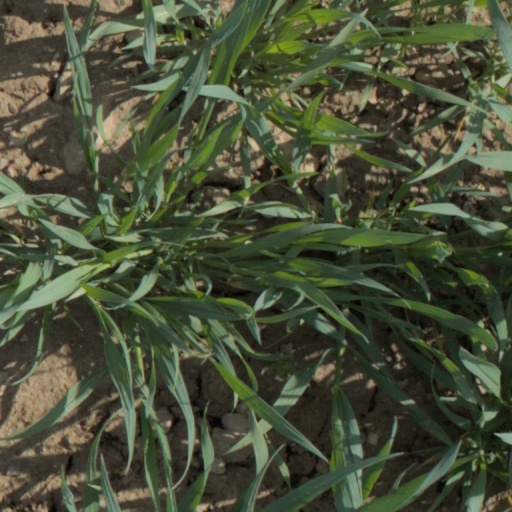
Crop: wheat